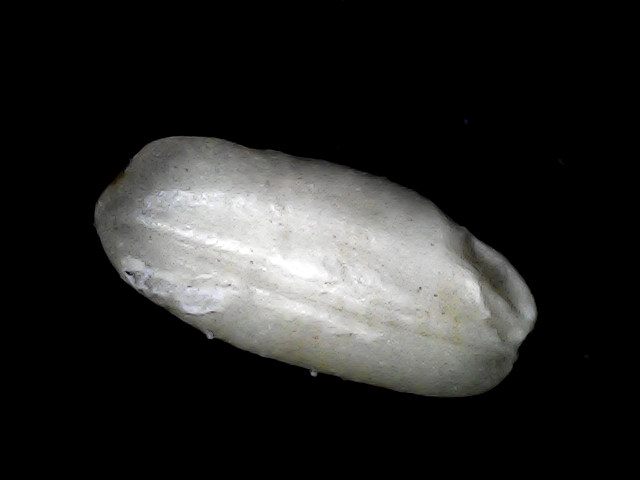
Rice variety: BD33